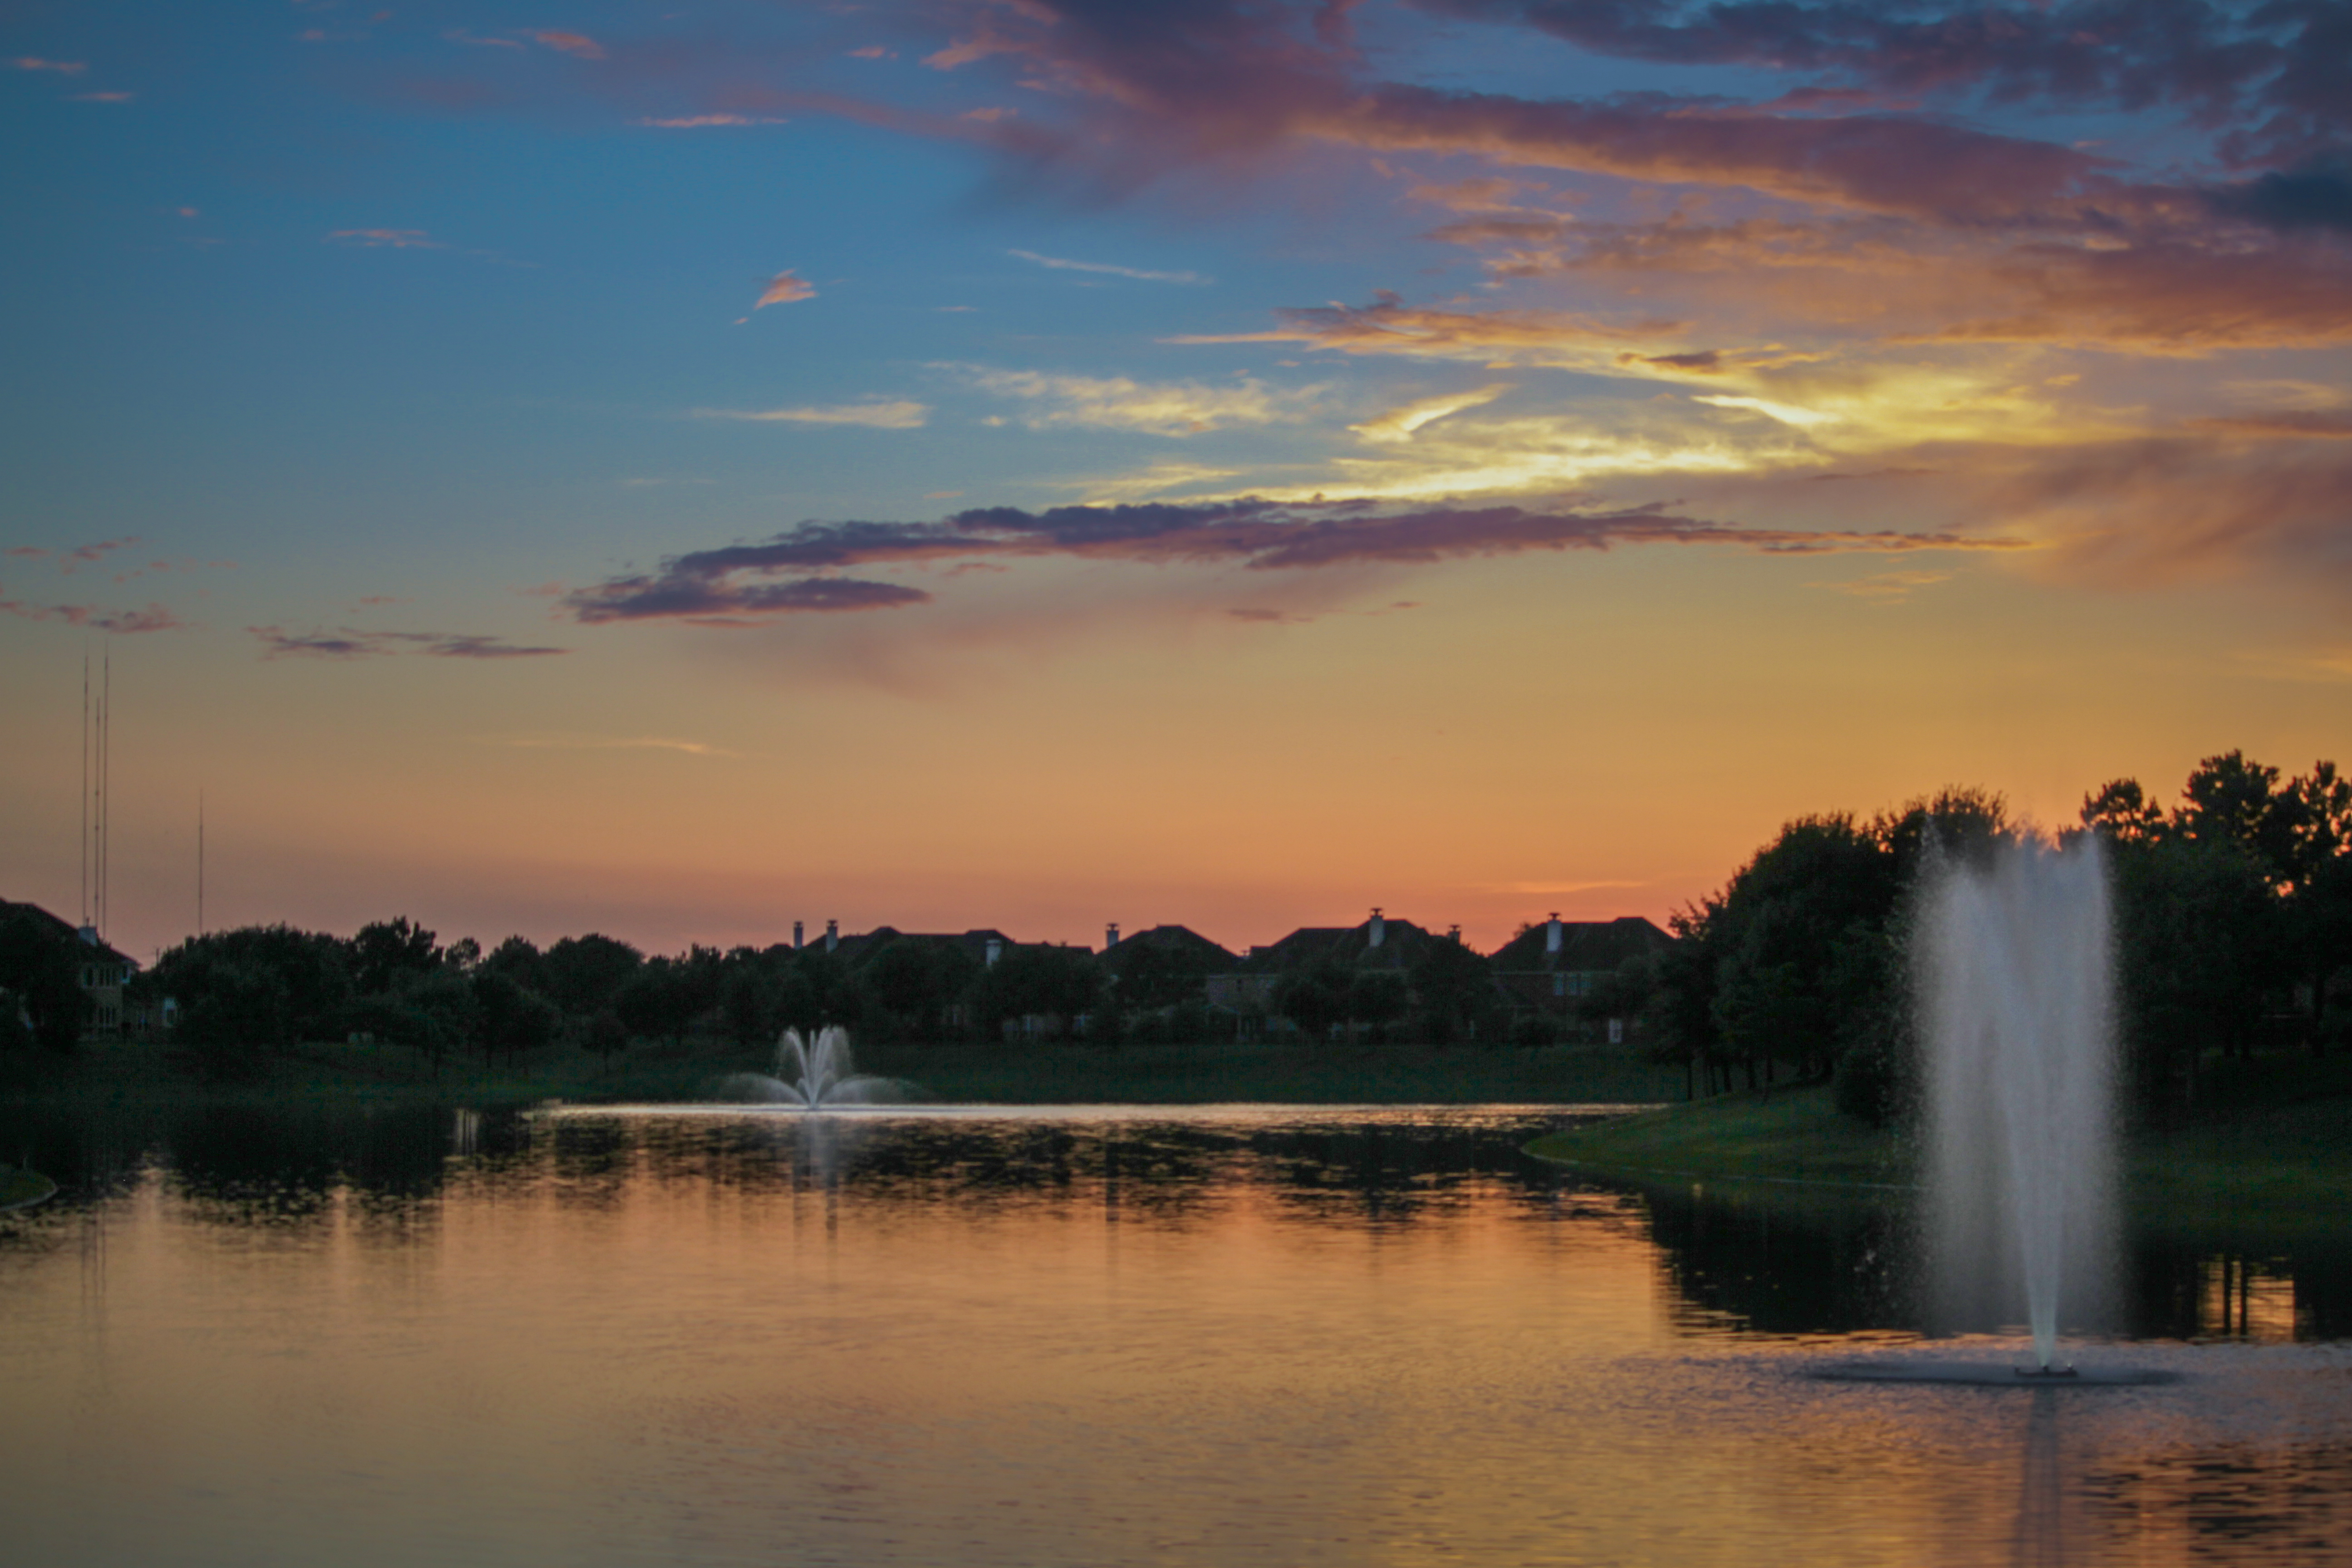
suburb, lake, retention pond, fountains, neighborhood, water, reflection, golden hour, canon7d, sky, nature, body of water, dawn, cloud, reservoir, river, evening, morning, dusk, atmosphere, sunset, horizon, sunrise, water feature, afterglow, tree, daytime, landscape, sunlight, water resources, bank, calm, computer wallpaper, meteorological phenomenon